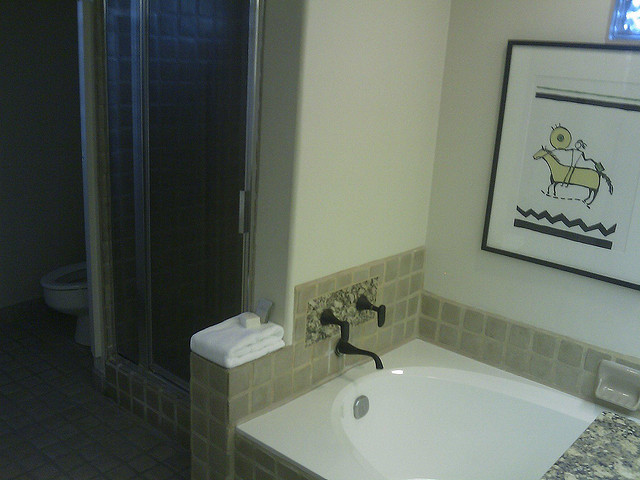
user: Given an image and a question. Answer the question in a short answer. Question: What kind of material is the sink? Short Answer:
assistant: porcelain